George Hudson

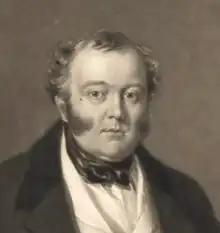

George Hudson (probably 10 March 1800 – 14 December 1871) was an English railway financier and politician who, because he controlled a significant part of the railway network in the 1840s, became known as "The Railway King"—a title conferred on him by Sydney Smith in 1844.